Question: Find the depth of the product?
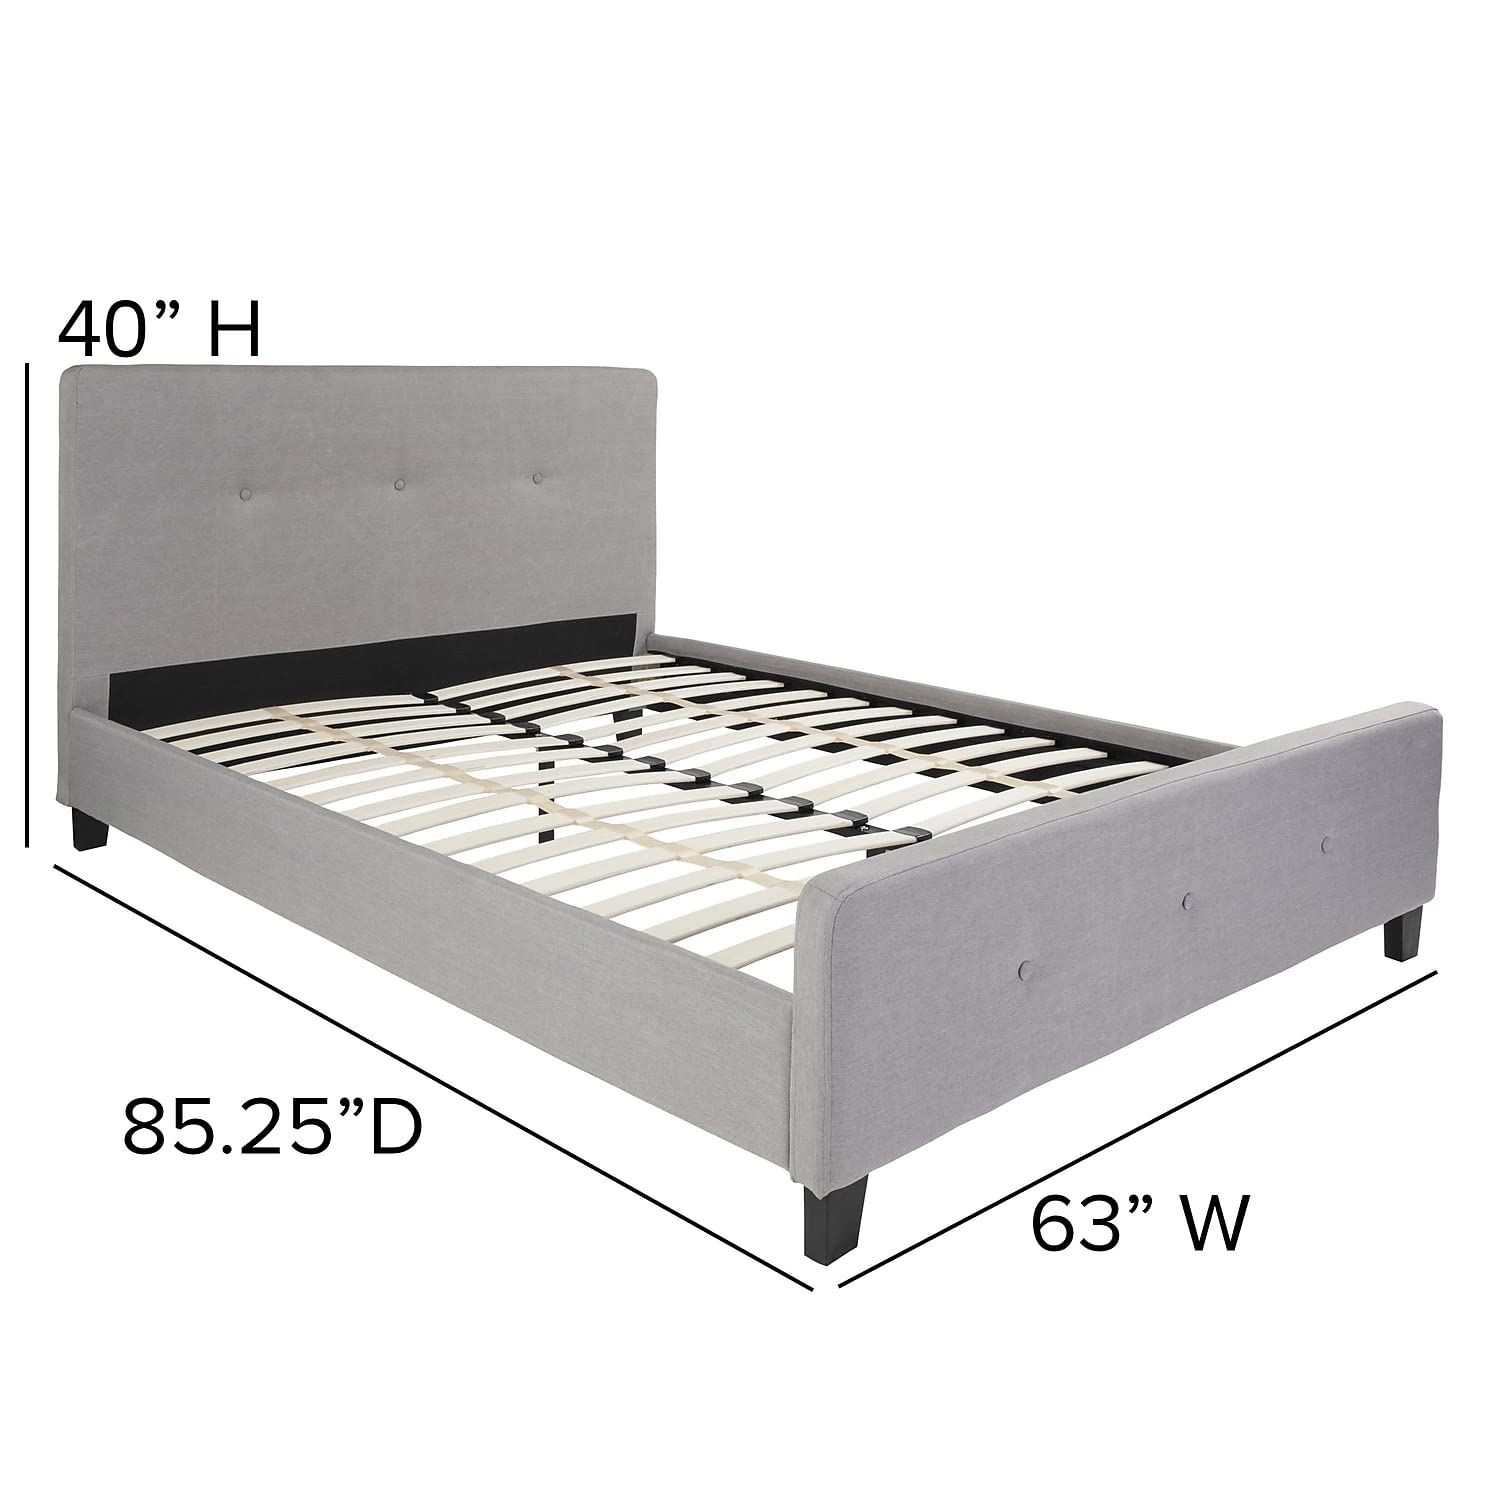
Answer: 85.25 inch